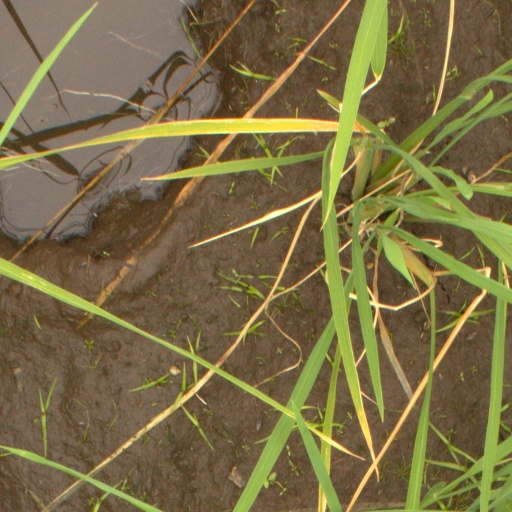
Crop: rice